Marthinus Prinsloo

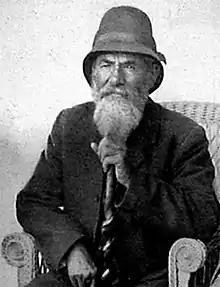
Prinsloo in old age.

Marthinus Prinsloo (1838 - 1903) was an Orange Free State Boer farmer, politician and general in the Second Boer War (1899-1902). He was born of Nicolaas Frans Prinsloo (1813 - 1890) and Isabella Johanna Petronella Rautenbach (1819-around 1908) in the district of Graaff-Reinet, South Africa who migrated to the Orange Free State where they lived in Bloemfontein, Waterval and Bethlehem. Marthinus Prinsloo was the eldest brother of Orange Free State assistant chief commander Antonie Michael Prinsloo (1862 - 1931).